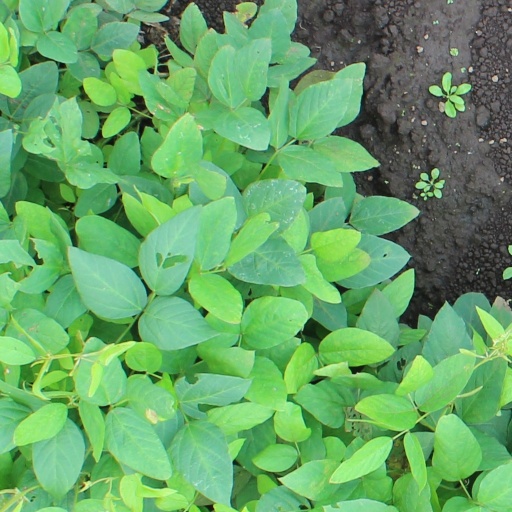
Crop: soybean